All Star Extravaganza VII

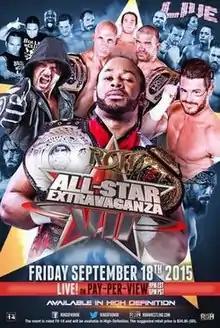
Promotional poster featuring various ROH wrestlers

All Star Extravaganza VII was a professional wrestling pay-per-view event produced by Ring of Honor (ROH). It took place on September 18, 2015 at San Antonio Shrine Auditorium in San Antonio, Texas. It was the seventh event under the All Star Extravaganza chronology.